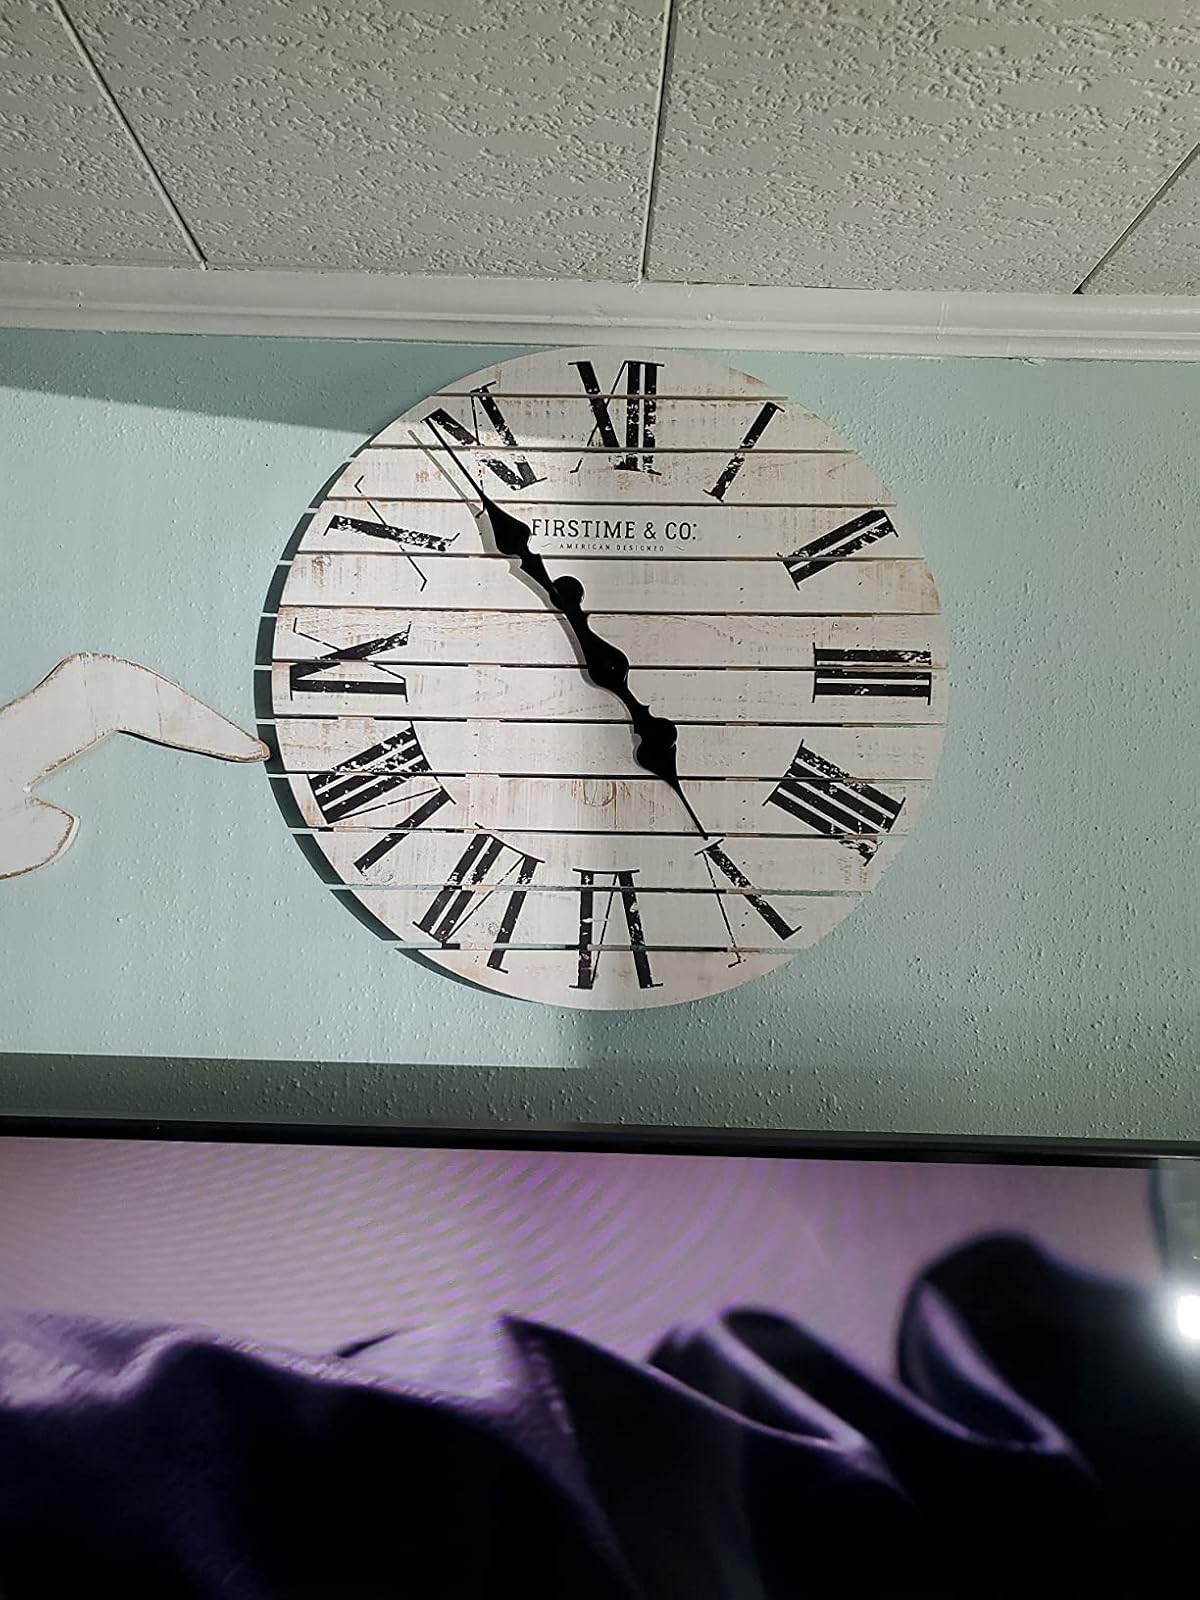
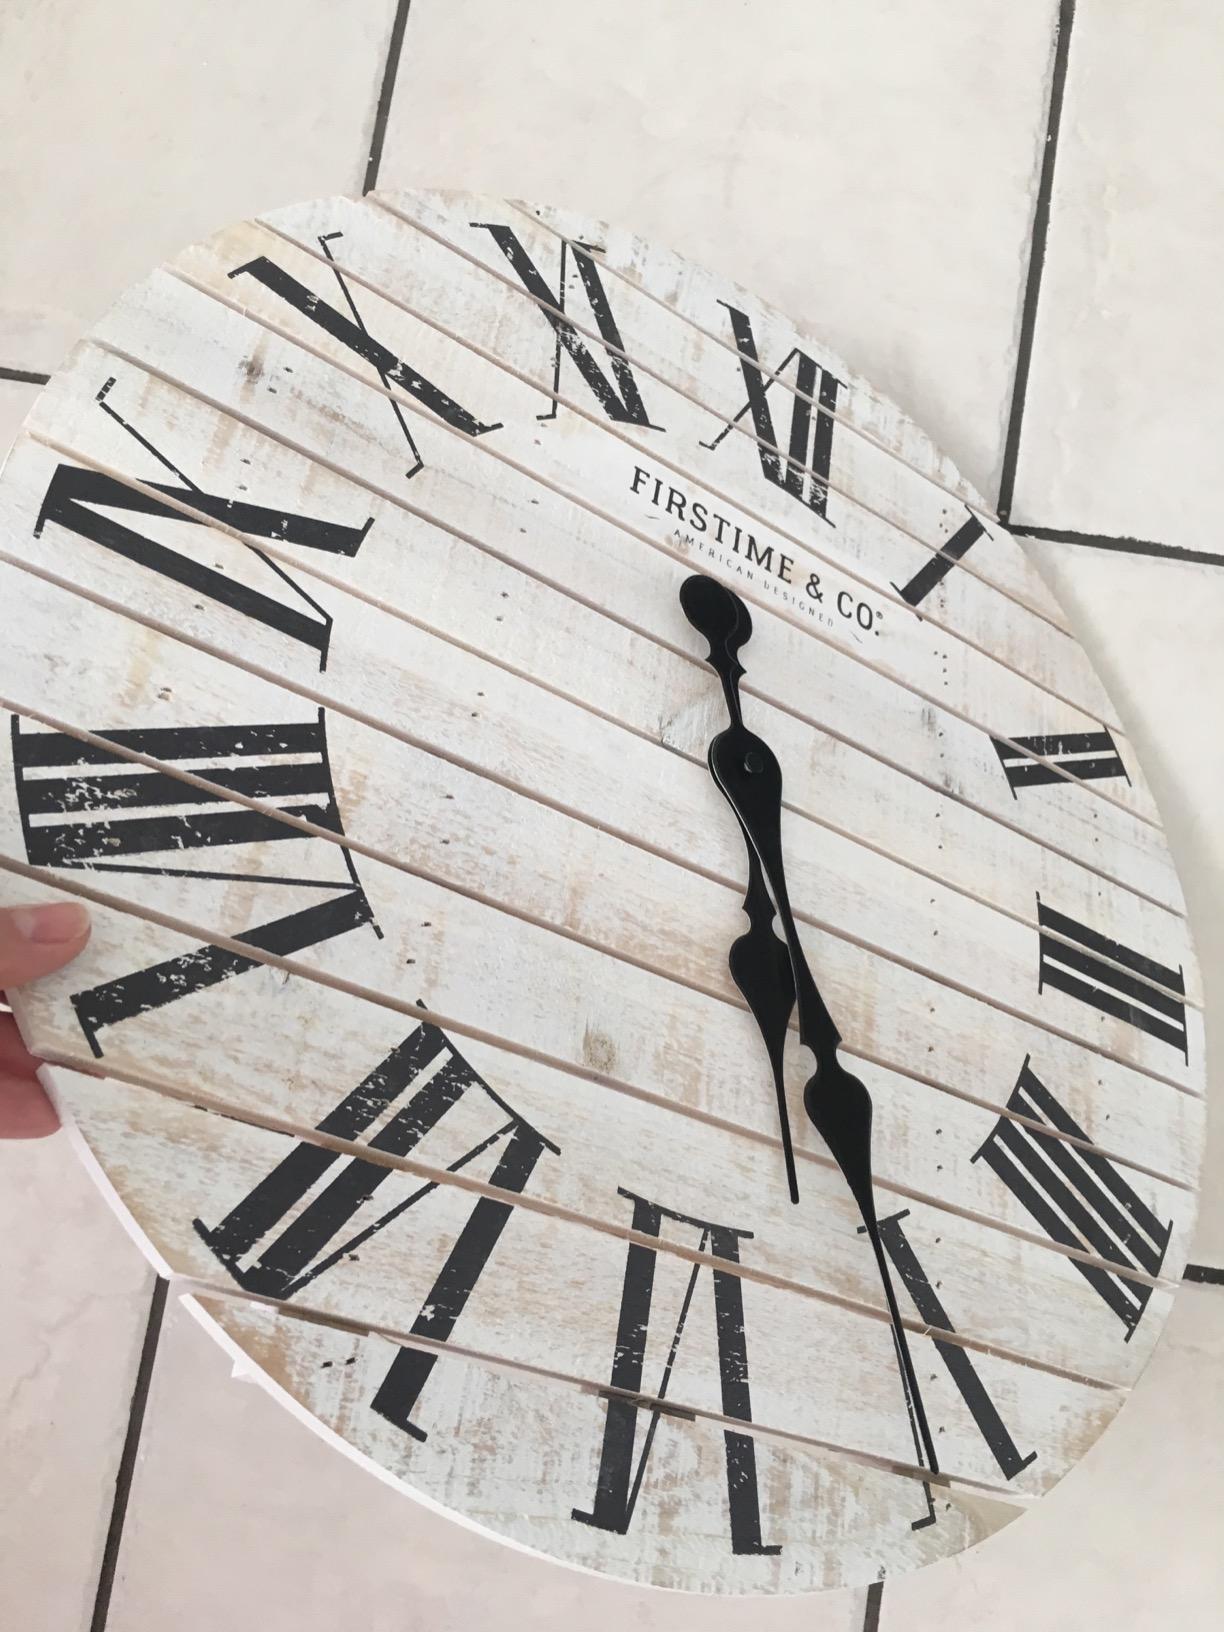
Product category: clock
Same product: yes